Avi Yashchin

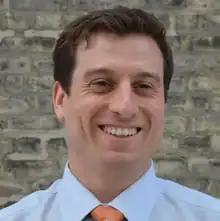

He founded CleanEdison, a New York-based green-jobs vocational education company, in 2008. Yashchin is currently an Instructor with General Assembly, and has previously worked for Barclay's Capital and Lehman Brothers. He received his MBA from the Stern School of Business at New York University.